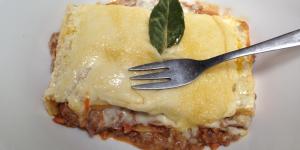
lasana italiana